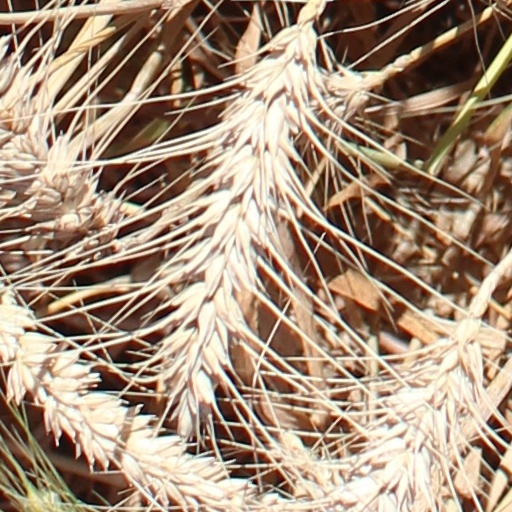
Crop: wheat